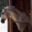
Label: horse